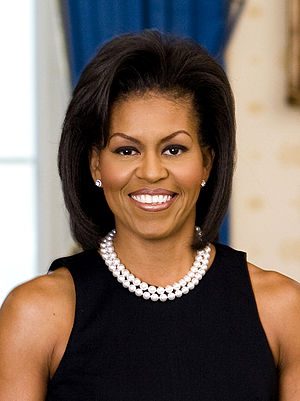
Michelle Obama
Michelle Obama
Michelle LaVaughn Obama er en amerikansk advokat, der siden 1992 har været gift med den forhenværende amerikanske præsident for USA, Barack Obama.